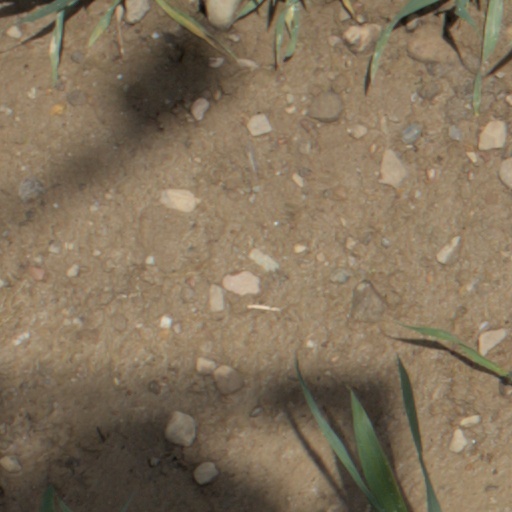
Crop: wheat